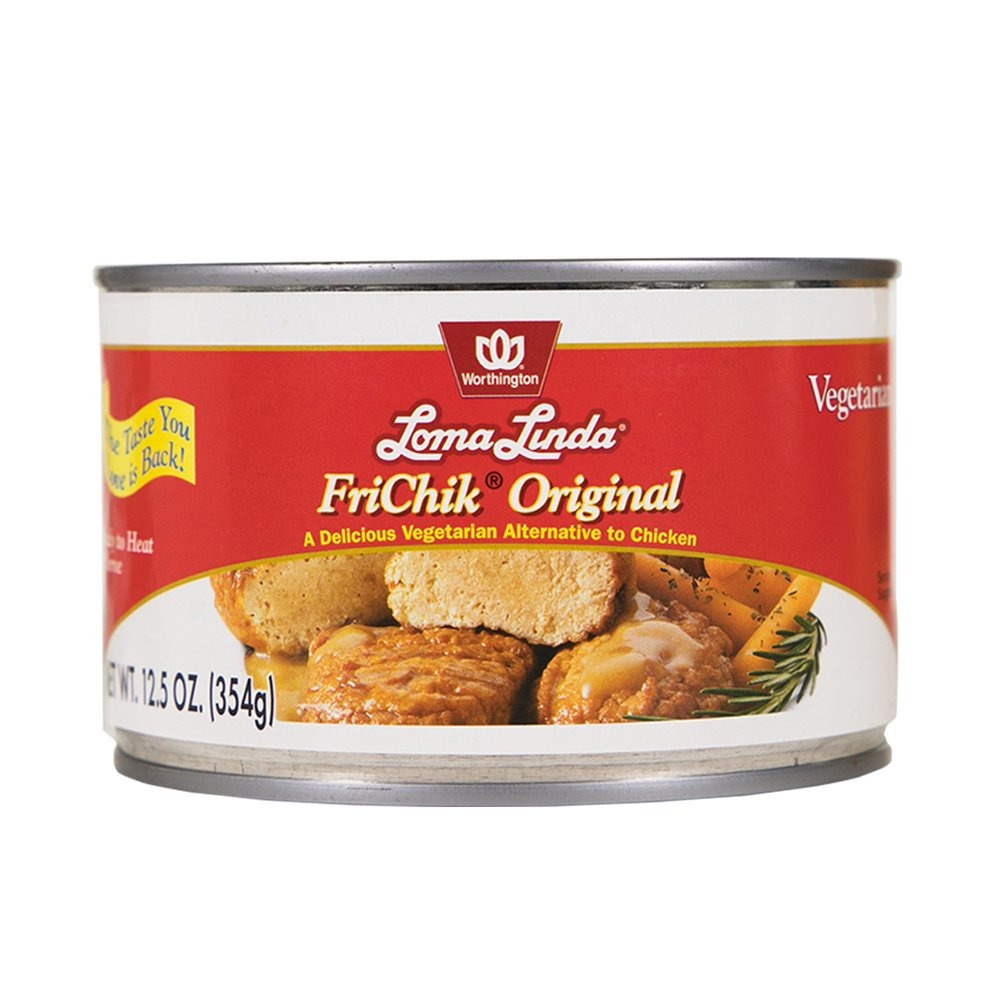
Item Name: Loma Linda - Plant-Based - FriChik (12.5 oz.) – Kosher
Bullet Point 1: Loma Linda FriChik is full flavored plant-based protein
Bullet Point 2: Healthy alternative to traditional fried chicken that's lower in fat & perfect for vegetarians
Bullet Point 3: Simply heat & eat, ideal for cooking anytime of the year
Bullet Point 4: Requires no refrigeration or freezing, up to 36-months shelf life
Bullet Point 5: Providing family favorite meals since 1890
Value: 12.5
Unit: ounce

Price: 5.42